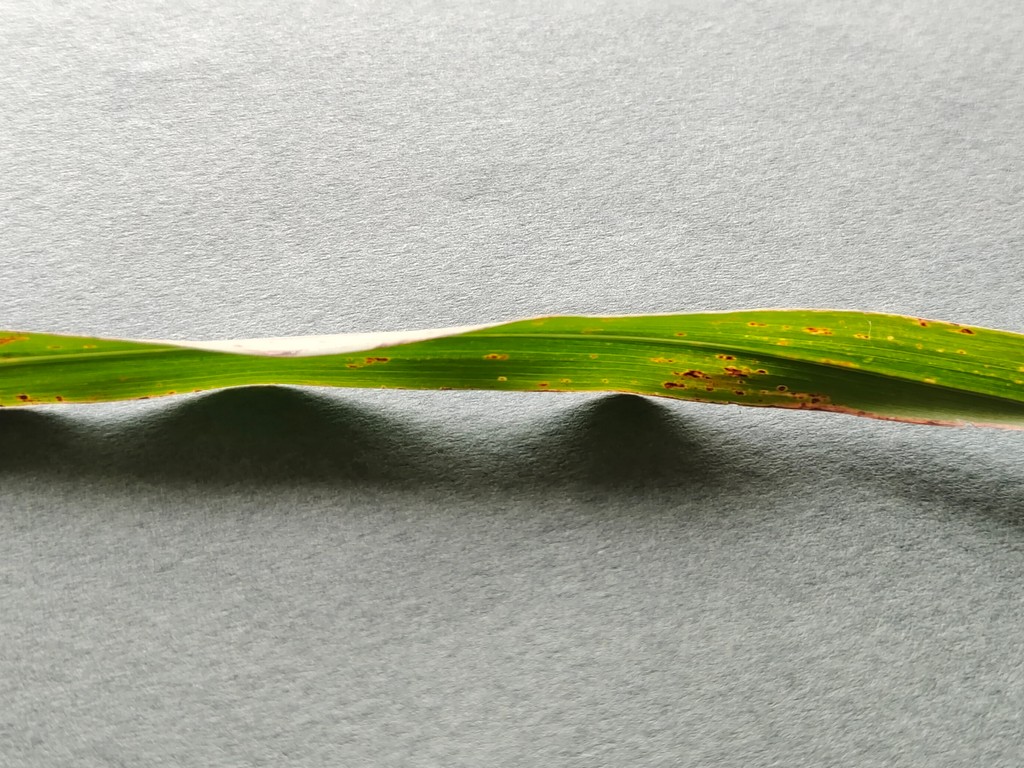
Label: Unhealthy